Underground coal gasification

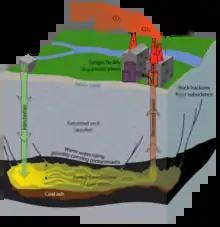
The underground coal gasification process.

Underground coal gasification converts coal to gas while still in the coal seam ("in-situ"). Gas is produced and extracted through wells drilled into the unmined coal seam. Injection wells are used to supply the oxidants (air, oxygen) and steam to ignite and fuel the underground combustion process. Separate production wells are used to bring the product gas to the surface. The high pressure combustion is conducted at temperature of , but it may reach up to .